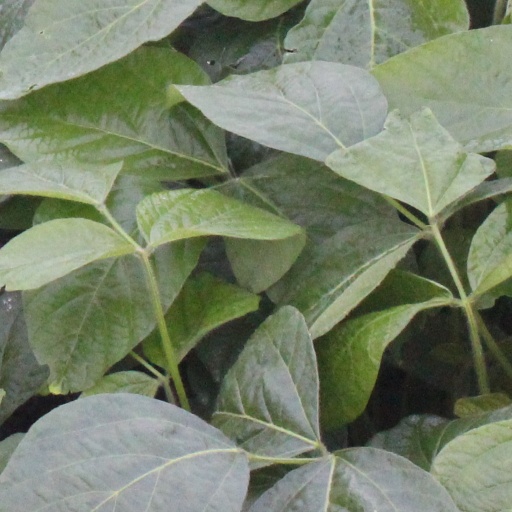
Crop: soybean